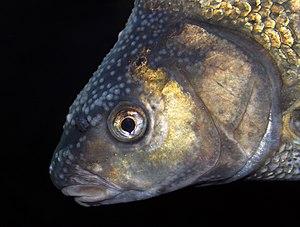
Tubercules faciaux ou boutons de noce, qui apparaissent sur le tête de la Brème commune au moment du frai (Abramis brama, Cyprinidés). Photo prise dans la Tiergarten, à Ulm, dans le sud de l'Allemagne.""
La brème commune est un poisson d'eau douce téléostéen eurasiatique qui vit dans les eaux douces, lentes et profondes.